Shangrao

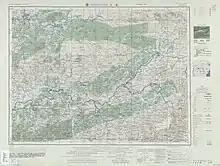
Map including Shangrao (labeled as SHANG-JAO (KWANGSIN) ) (AMS, 1952)

Rao is located in the northeast of Jiangxi Province, between 27º48'-29º42' north latitude and 116º13'-118º29' east longitude, and is an inland area. The total area is 22,791 square kilometers, accounting for 13.68% of the total area of the province.Shangrao administers three districts, one county-level city, and eight counties. The information here presented uses data from 2010 national census.